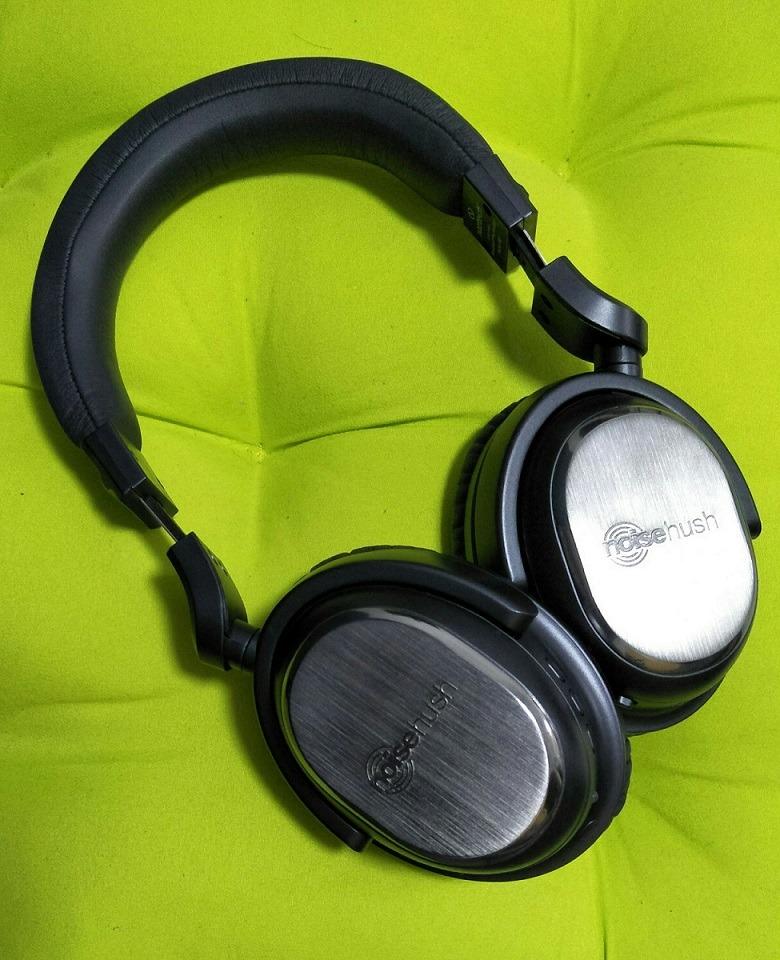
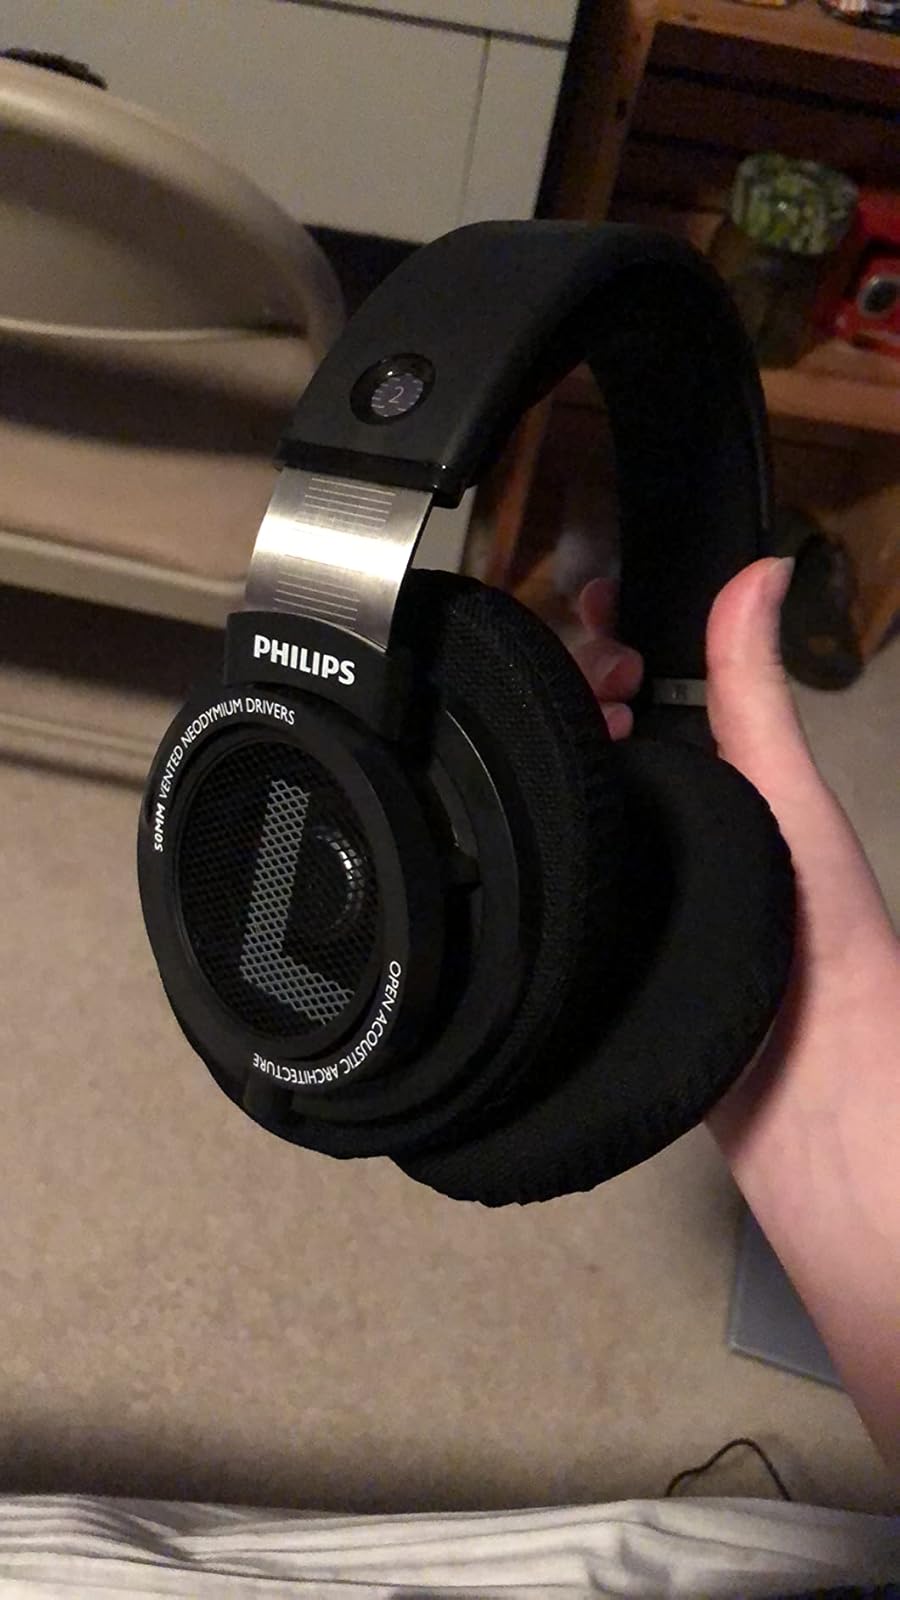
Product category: headphones
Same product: no